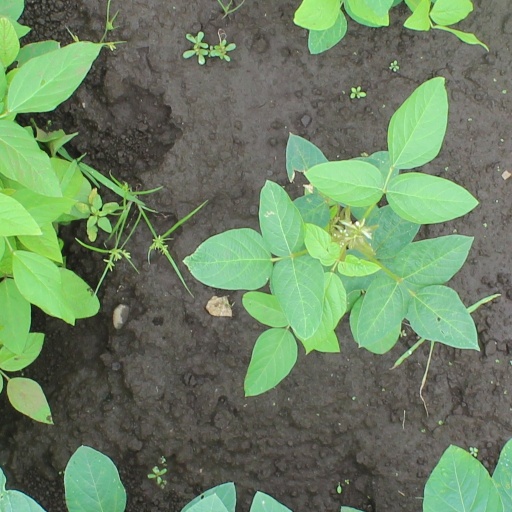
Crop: soybean